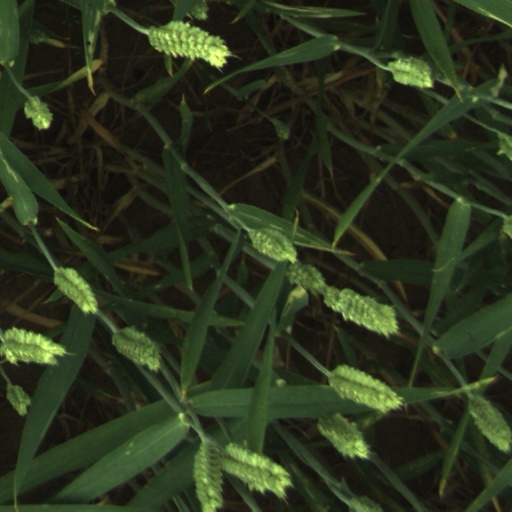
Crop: wheat